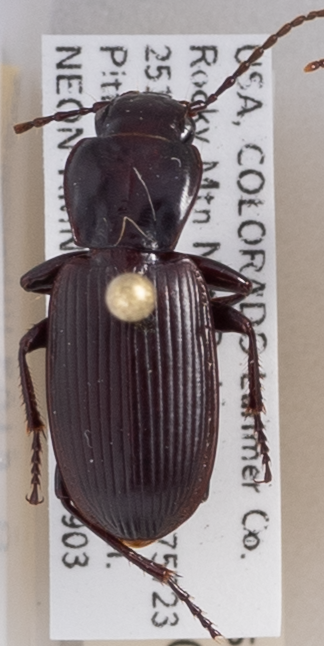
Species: Pterostichus protractus
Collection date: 2018-09-03
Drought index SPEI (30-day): -1.34
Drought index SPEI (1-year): -1.45
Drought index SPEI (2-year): -0.62